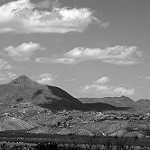
Label: B & W